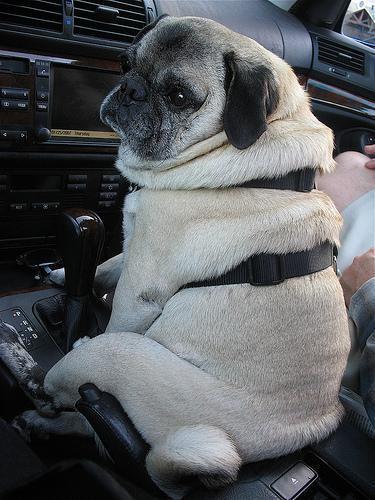
pug